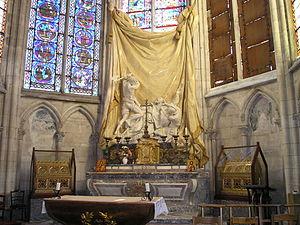
Sens (Yonne, France), cathédrale saint Étienne, groupe sculpté Martyre de St Savinien.